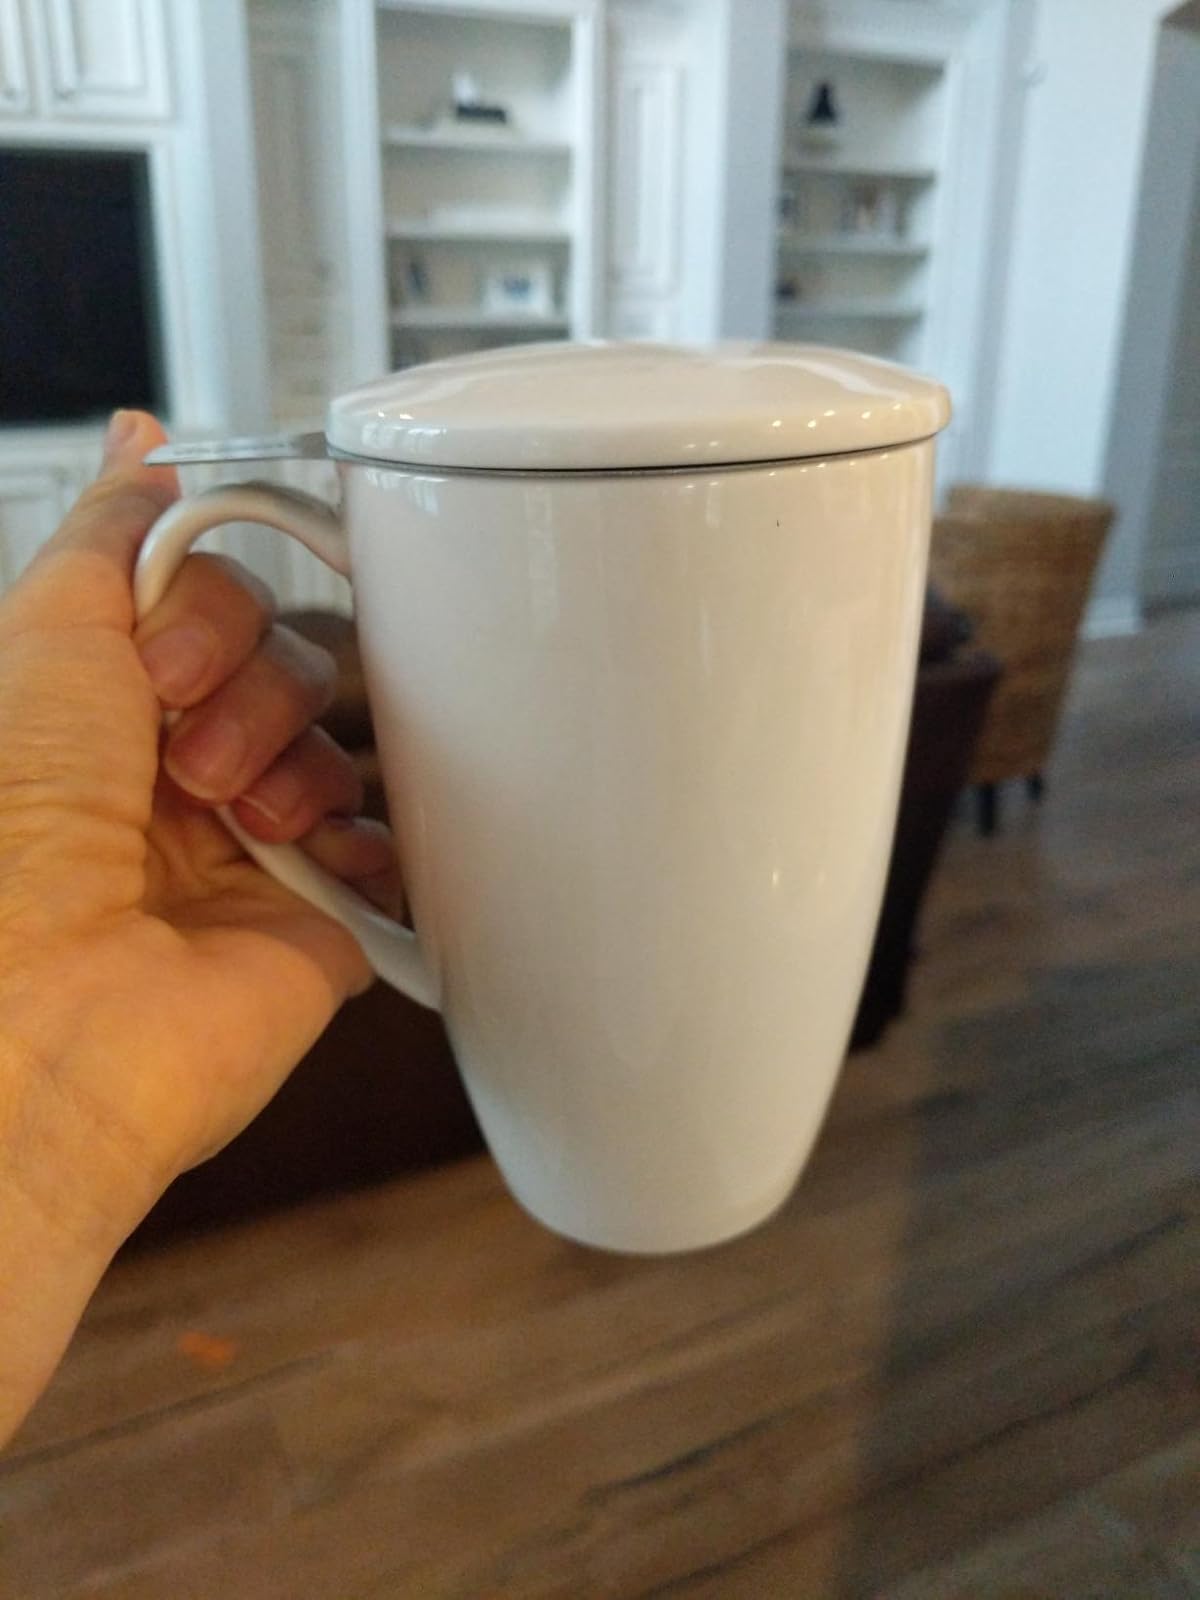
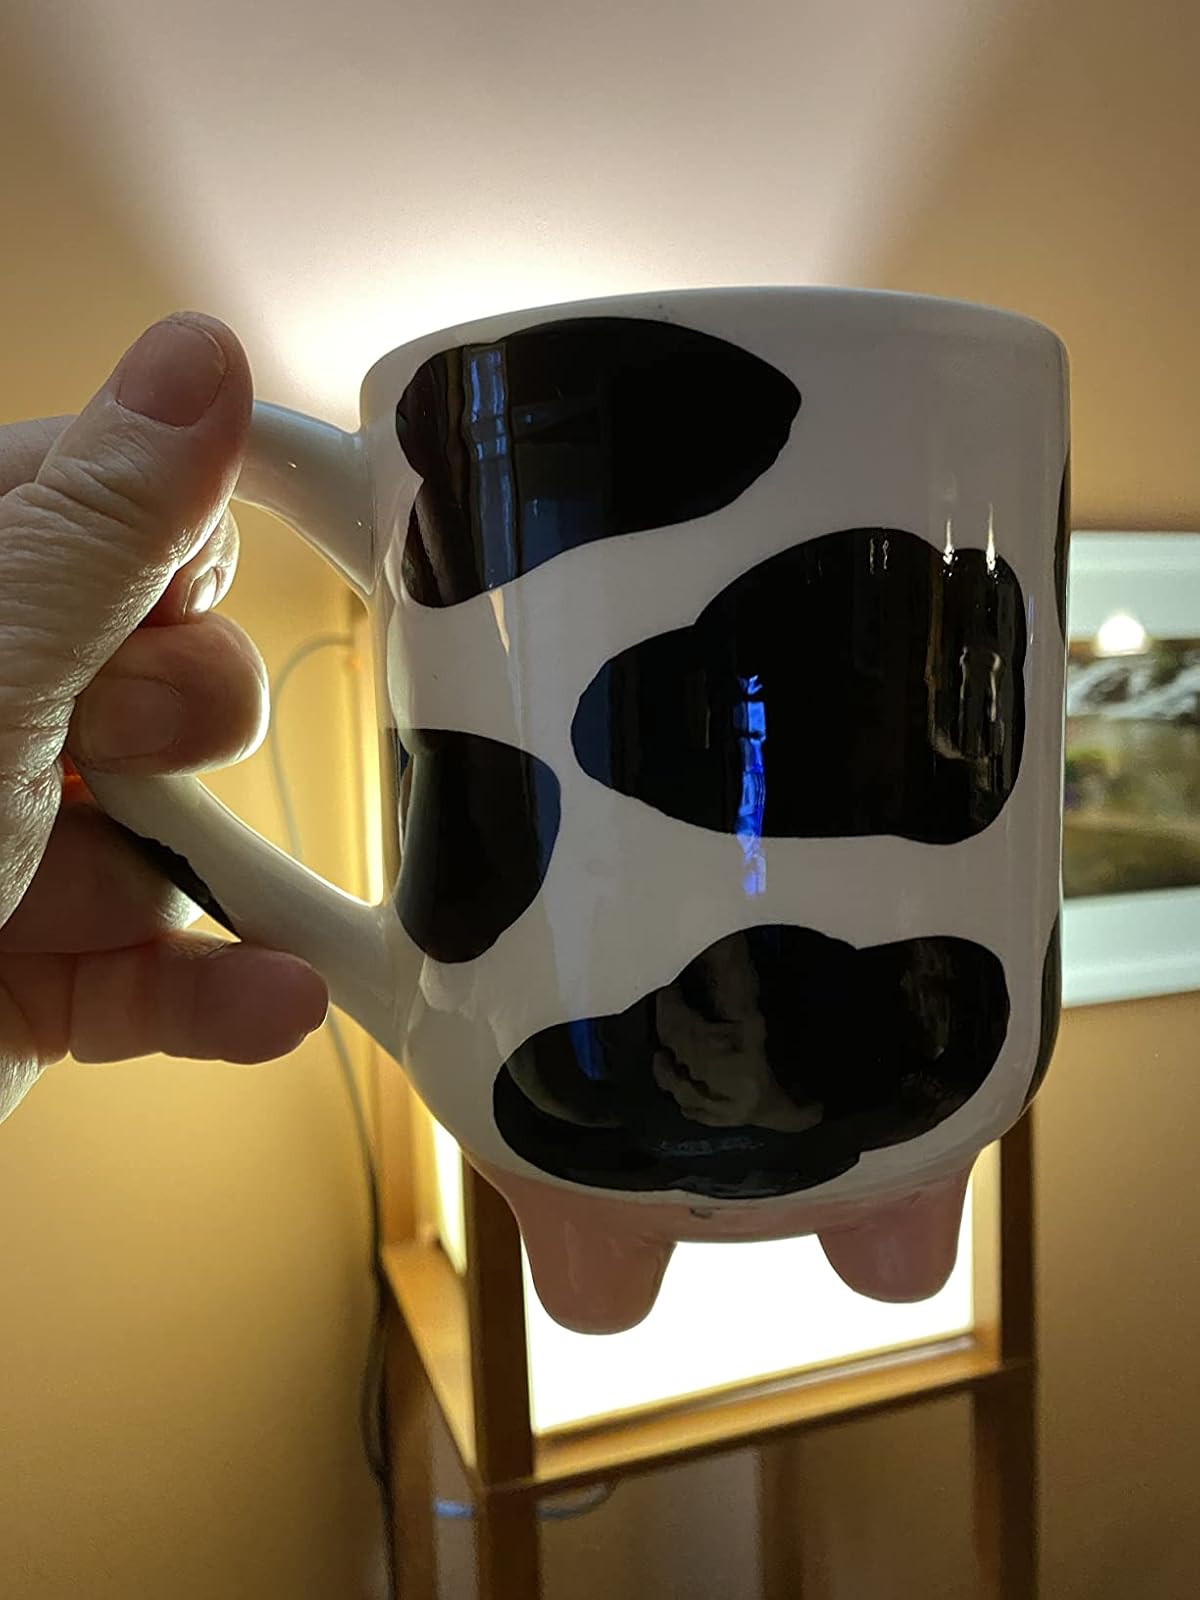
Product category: items_mug
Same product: no